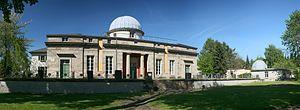
Vieil observatoire de Göttingen, en Allemagne.
Göttingen aussi parfois nommée en français Gœttingue, Goettingue ou Gottingue est une ville d'Allemagne, dans le Land de Basse-Saxe, capitale du district du même nom. Elle se situe à mi-chemin entre Bonn et Berlin. Elle compte 116 891 habitants, dont 32 000 étudiants.